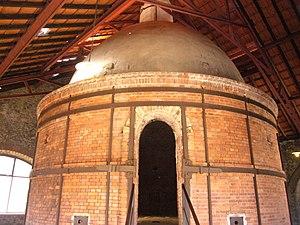
Four à porcelaine des Casseaux, Limoges, Haute-Vienne, France
Ce tableau présente la liste de tous les monuments historiques classés ou inscrits dans la ville de Limoges, Haute-Vienne, en France.
L'Histoire de Limoges remonte à plus de deux mille ans.
Le four des Casseaux est l'un des cinq derniers fours à porcelaine conservés de la commune de Limoges, mondialement connue pour son industrie porcelainière. Il est le seul à être classé Monument historique. Il est situé rue Donzelot, tout près du bord de Vienne, accolé à l'usine Royal Limoges.
Limoges est une commune en Nouvelle-Aquitaine située au Grand Sud-Ouest de la France, préfecture du département de la Haute-Vienne et chef-lieu de la région historique Limousin.